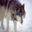
Label: wolf